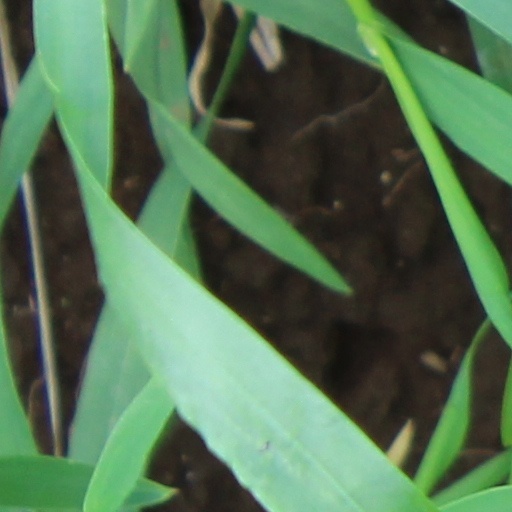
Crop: wheat